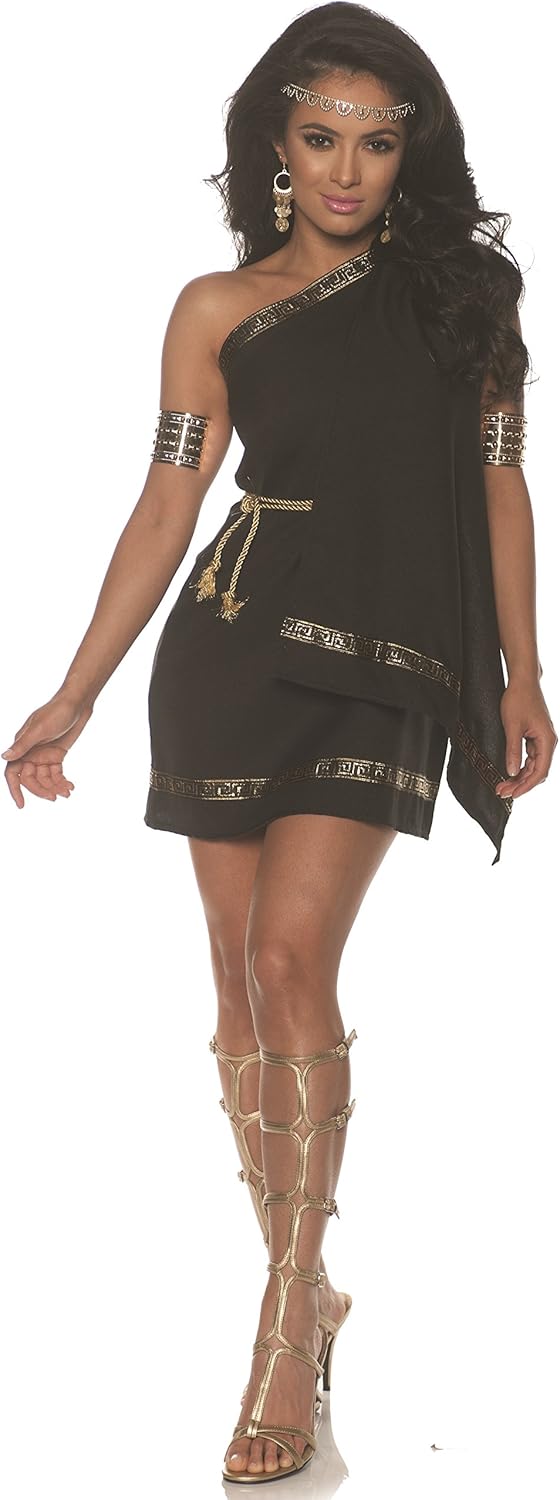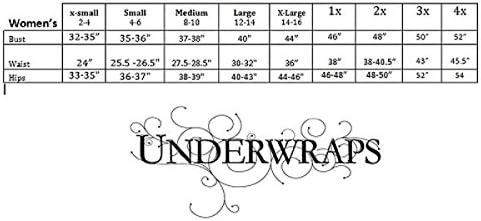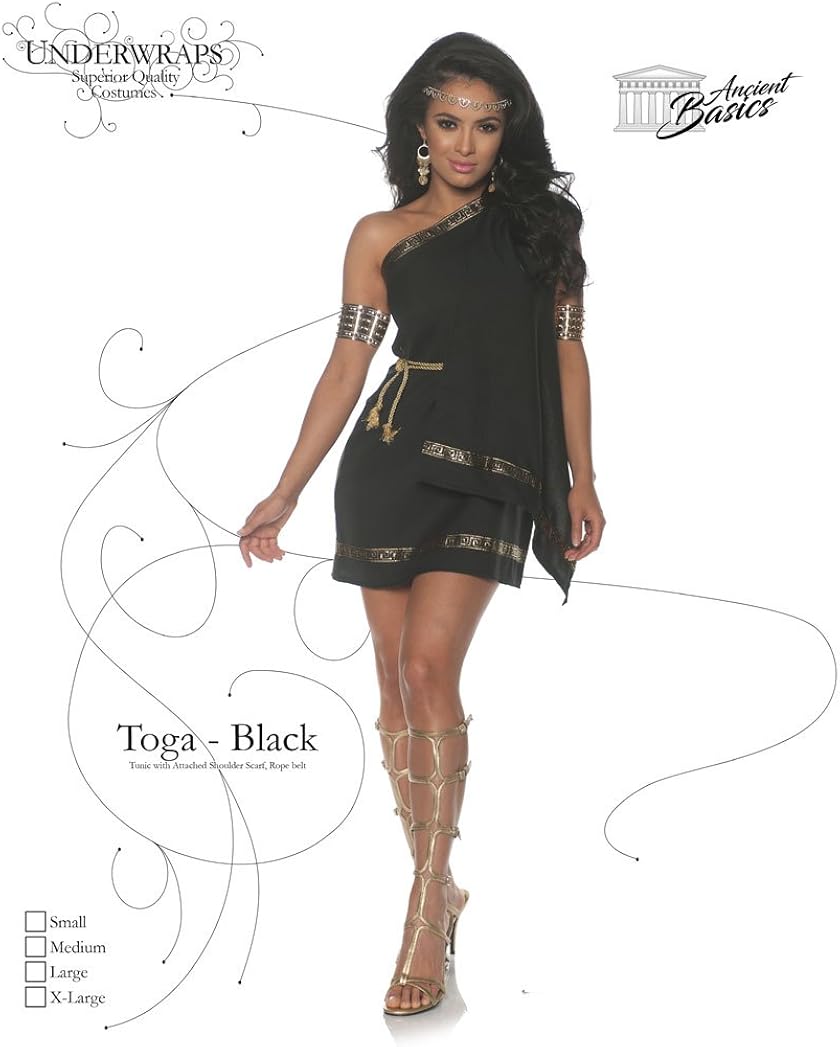
UNDERWRAPS womens Classic Greek Toga Costume - Black
Category: AMAZON FASHION
This classic toga costume is perfect for standing out at your next costume event. This costume is ideal for stage performances, costume parties, Halloween, and any other costume event. This costume pairs perfectly with "Men's Classic Greek Toga Costume - Black"
Features: 100% Other Fibers | Imported | Pull On closure | Hand Wash Only | This costume is a poly poplin toga with decorative metallic trim and attached shoulder sash and a gold rope belt accessory. | This package contains costume only. Women's jewelry and sandals are not included. | This costume comes in Women's size Small (4-6), Medium (8-10), Large (12-14), Extra Large (14-16). | Hand wash, Hang dry. Do not iron. For best results, steam to release wrinkles from packaging. | This costume is ideal for stage performances, costume parties, Halloween, and any dress up occasion! Fabric 100 percent polypoplin